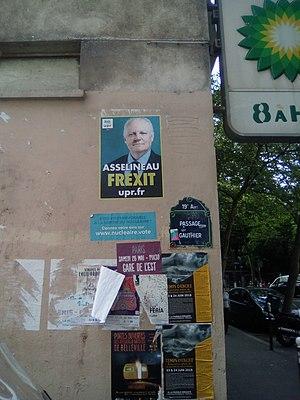
Affiches à Paris, dont une de François Asselineau.
L'Union populaire républicaine est un parti politique souverainiste français fondé en 2007 par François Asselineau, qui le préside depuis lors. Il milite principalement en faveur d'un retrait de la France de l'Union européenne.
François Asselineau [fʀɑ̃ˈswa ˈaslino], né le 14 septembre 1957 à Paris, est un haut fonctionnaire et homme politique français.